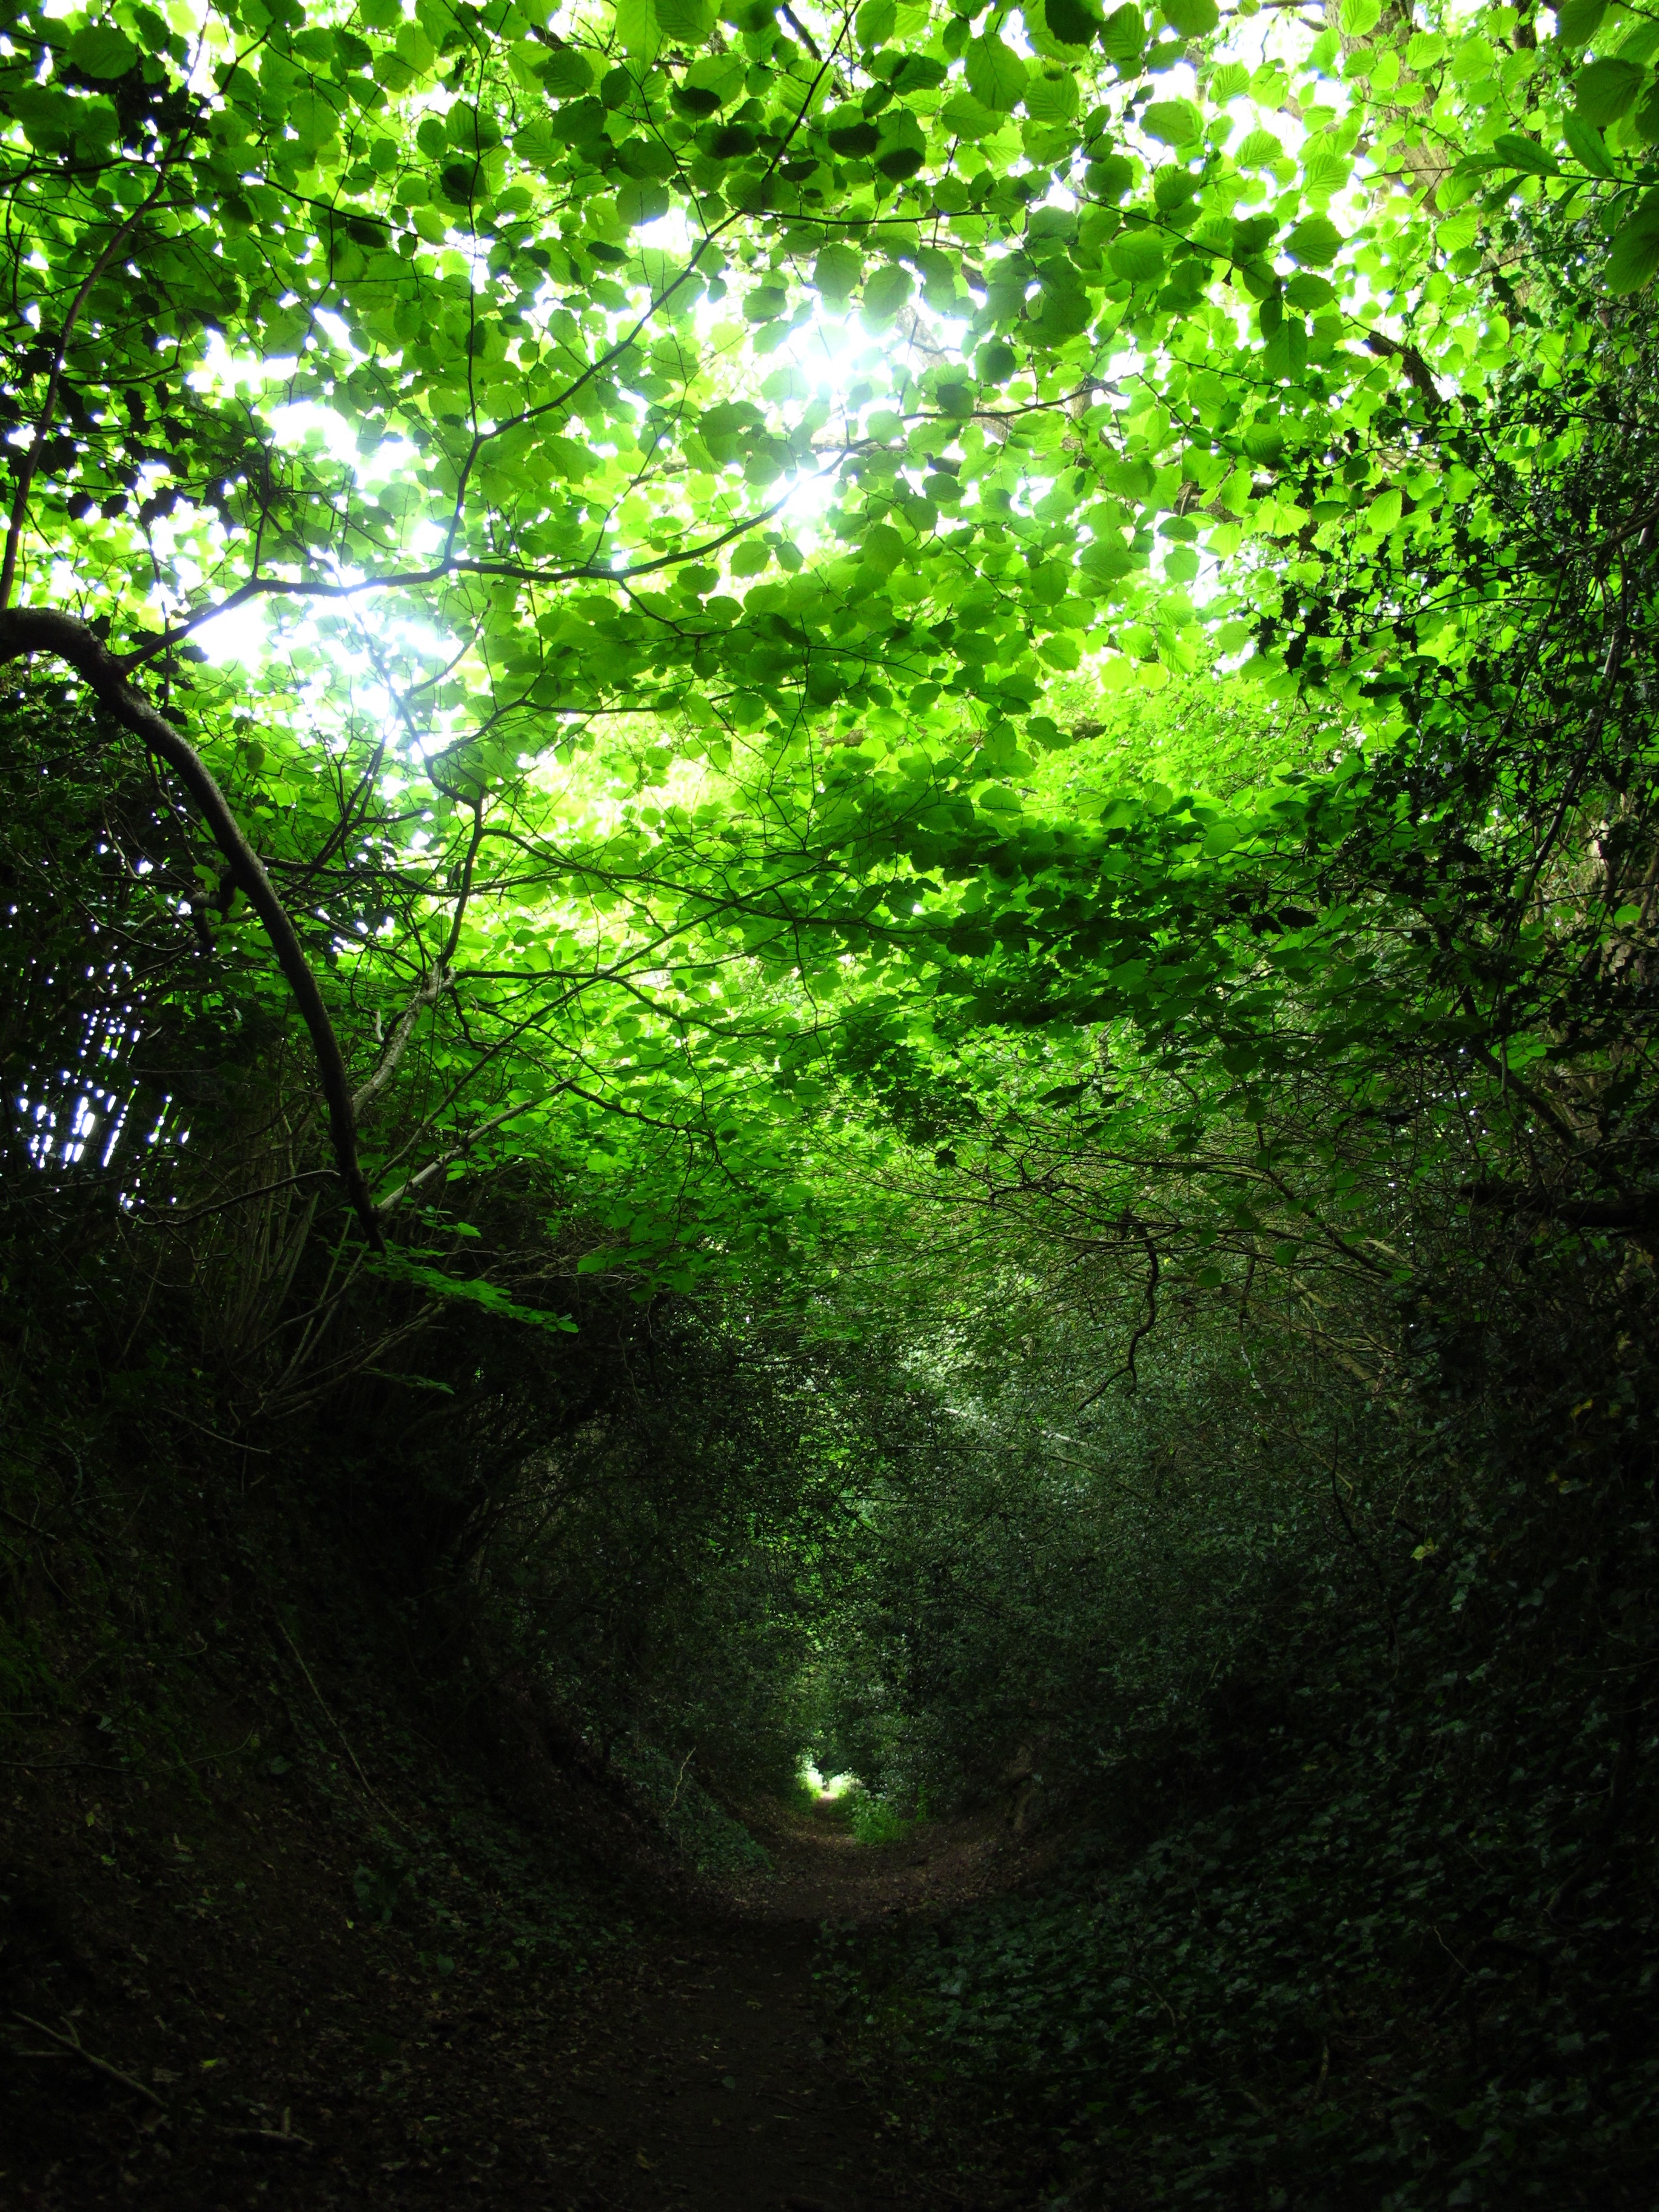
tree, nature, forest, grass, branch, light, sunlight, leaf, flower, green, jungle, rainforest, woodland, habitat, natural environment, woody plant